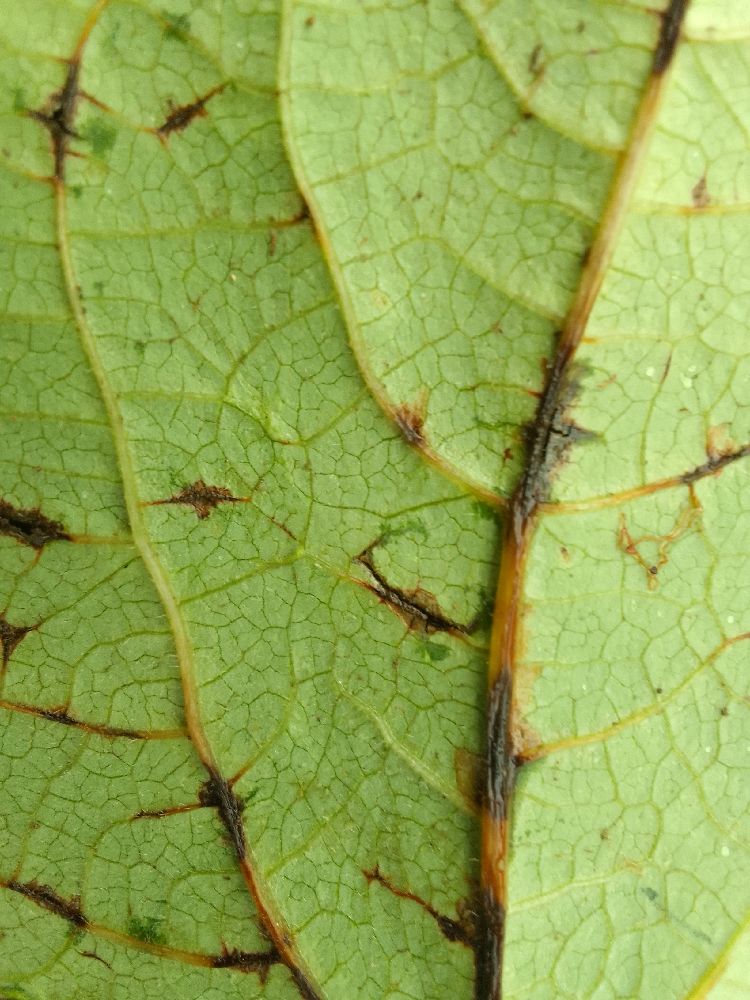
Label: anthracnose